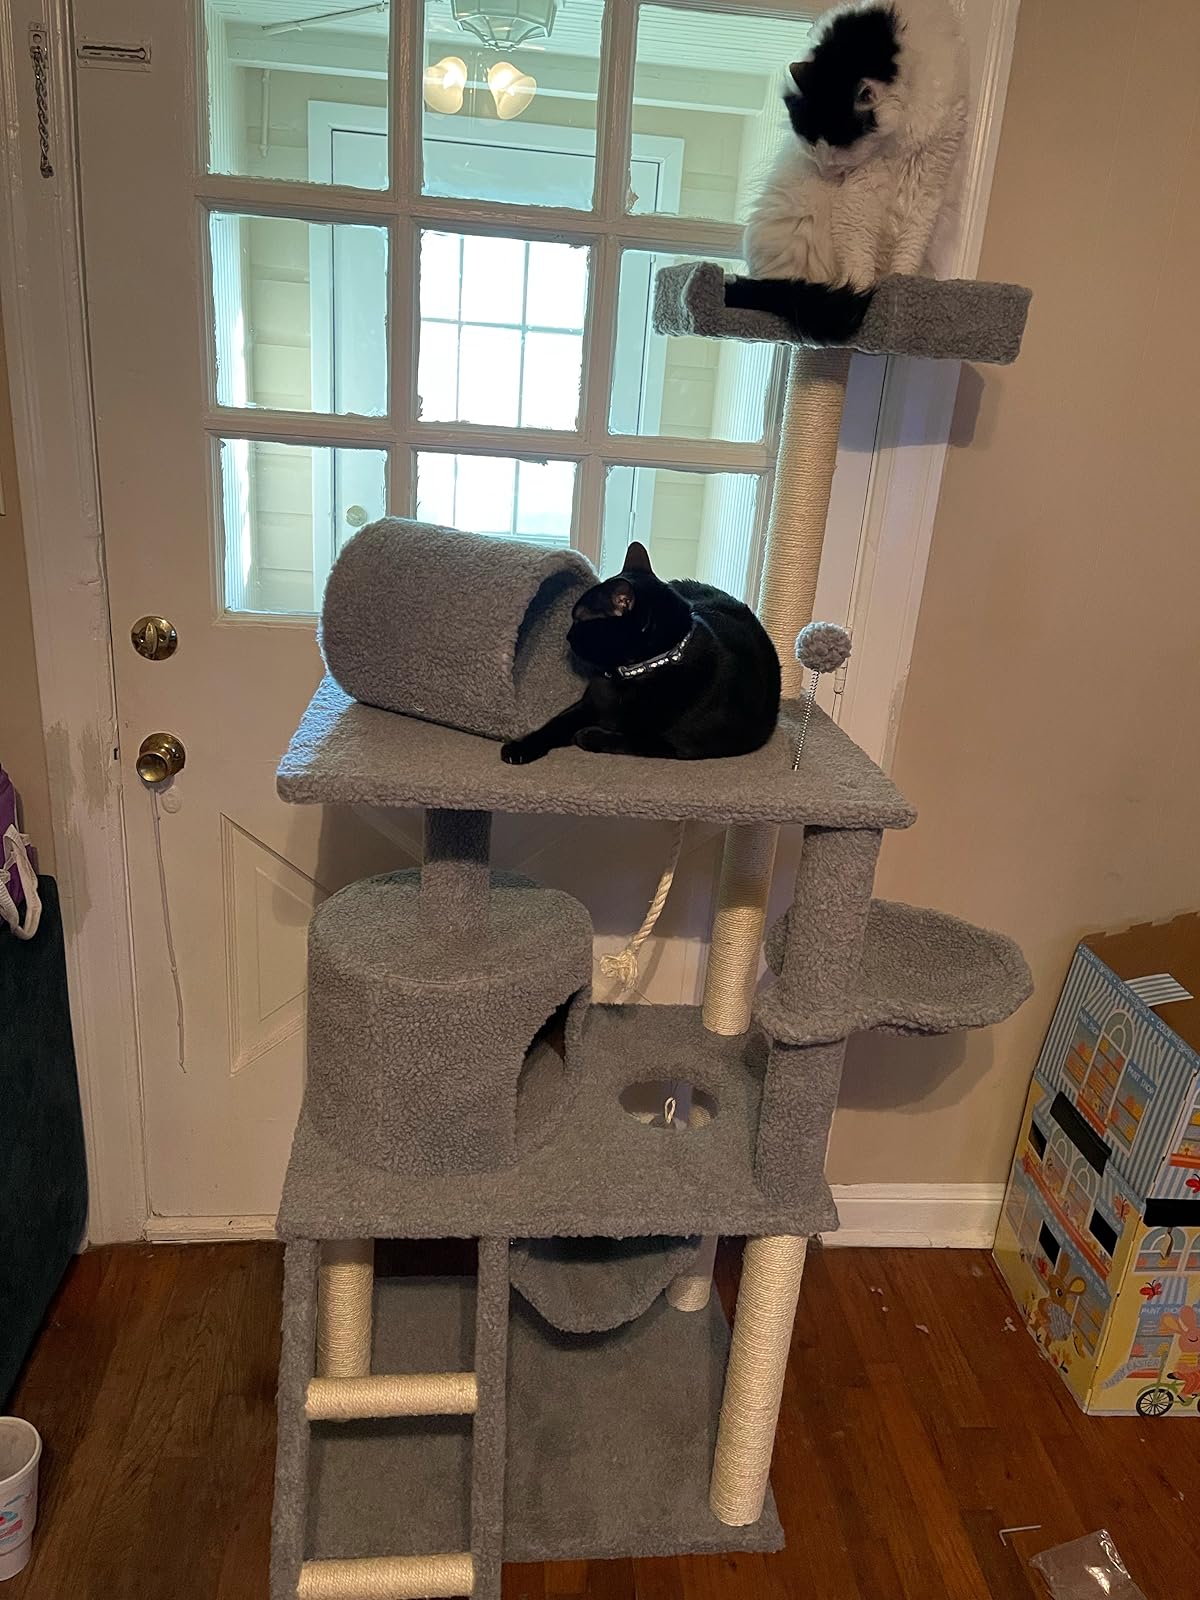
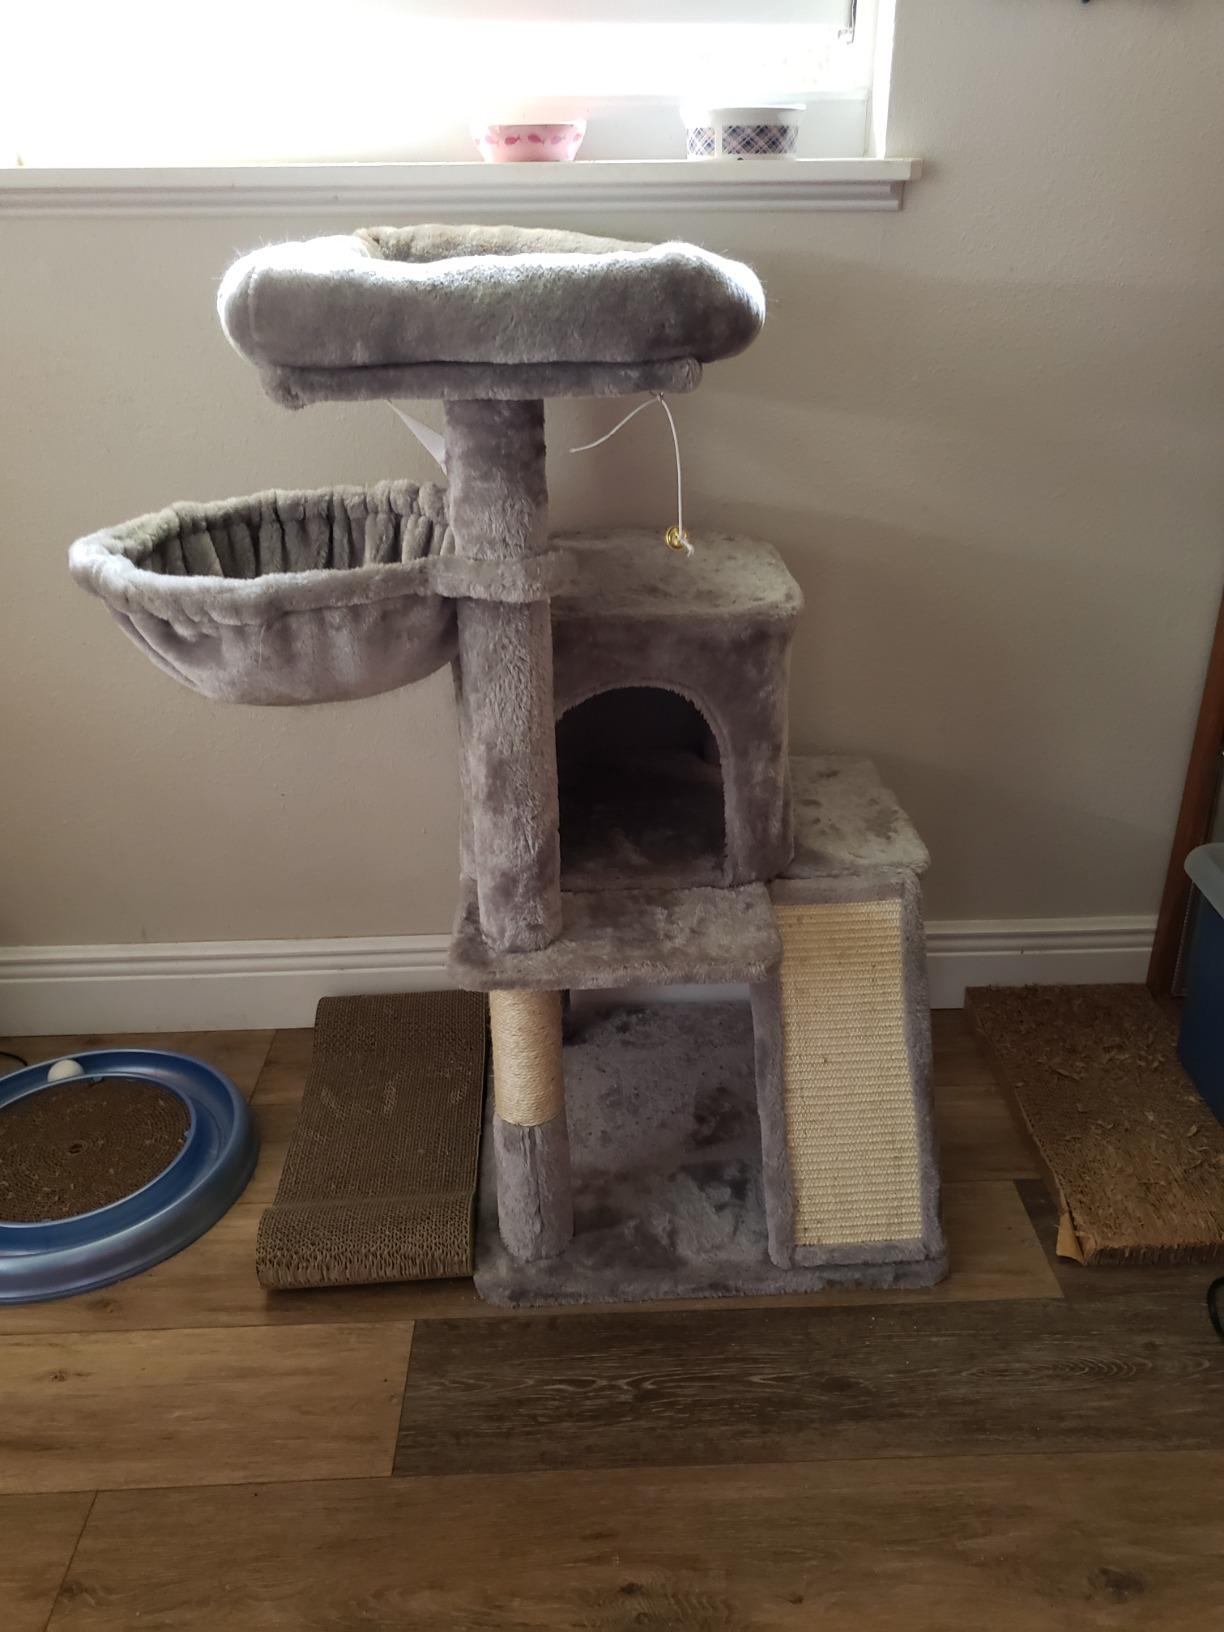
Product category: items_cat tree
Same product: no